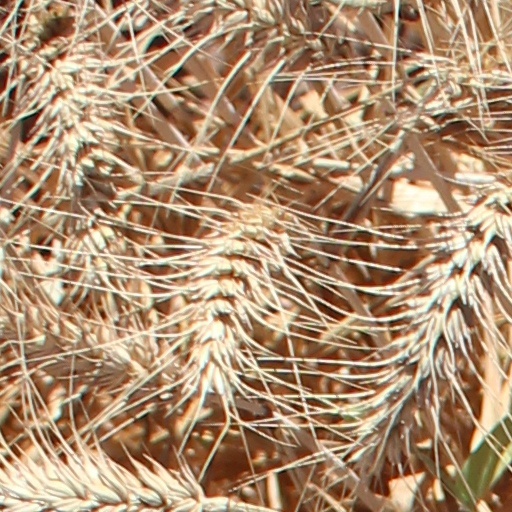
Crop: wheat